Pile weave

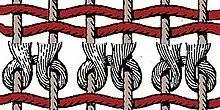
Knotted pile.

Pile fabrics were originally made on traditional hand looms. The warp ends that are used for the formation of the pile are woven over metal rods or wires that are inserted in the shed (gap caused by raising alternate threads) during weaving. This same effect can be achieved by winding the pile yarn around a rod during weaving. In both methods, the pile yarns lie in loops over the inserted rods and when a rod is extracted, the pile yarns remain as loops on top of the base fabric. The pile ends lying over the rod may be left as 'loop pile', or cut to form 'cut pile' or velvet.